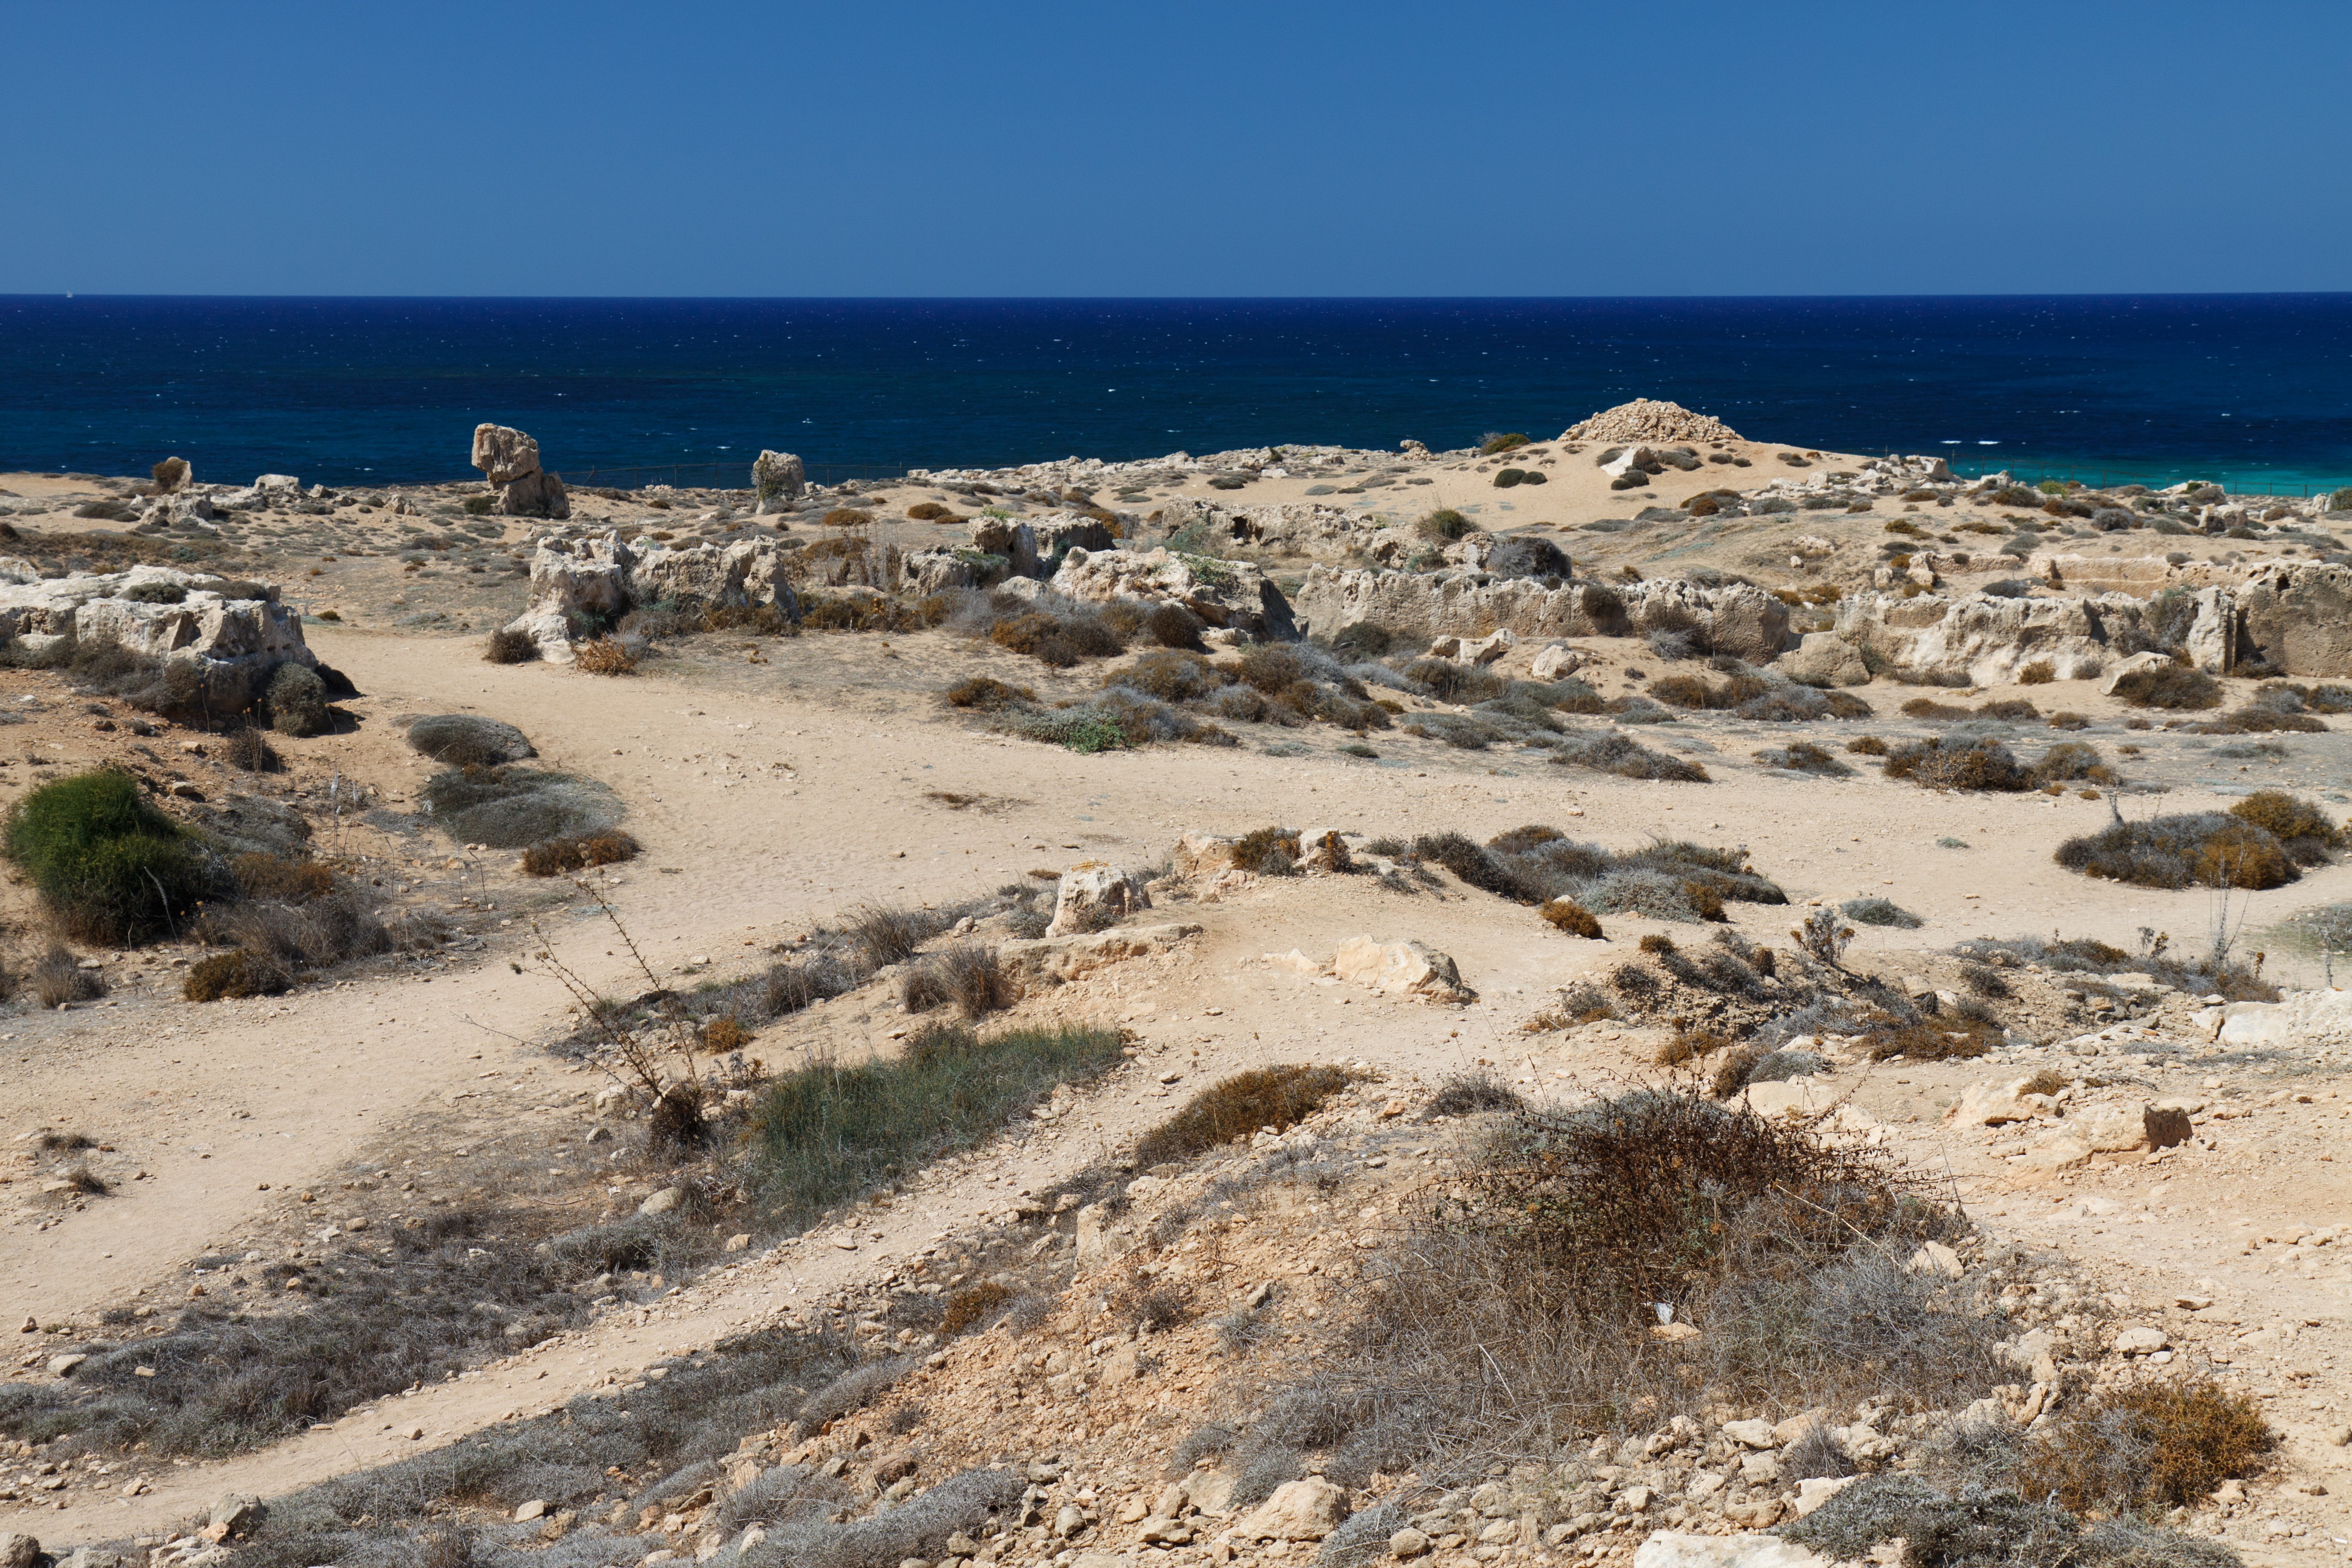
beach, landscape, sea, coast, water, nature, grass, outdoor, sand, rock, ocean, horizon, sky, desert, shore, formation, dry, cliff, terrain, sandy, geology, cyprus, cape, wadi, natural environment